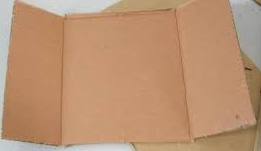
Label: cardboard